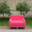
Label: couch